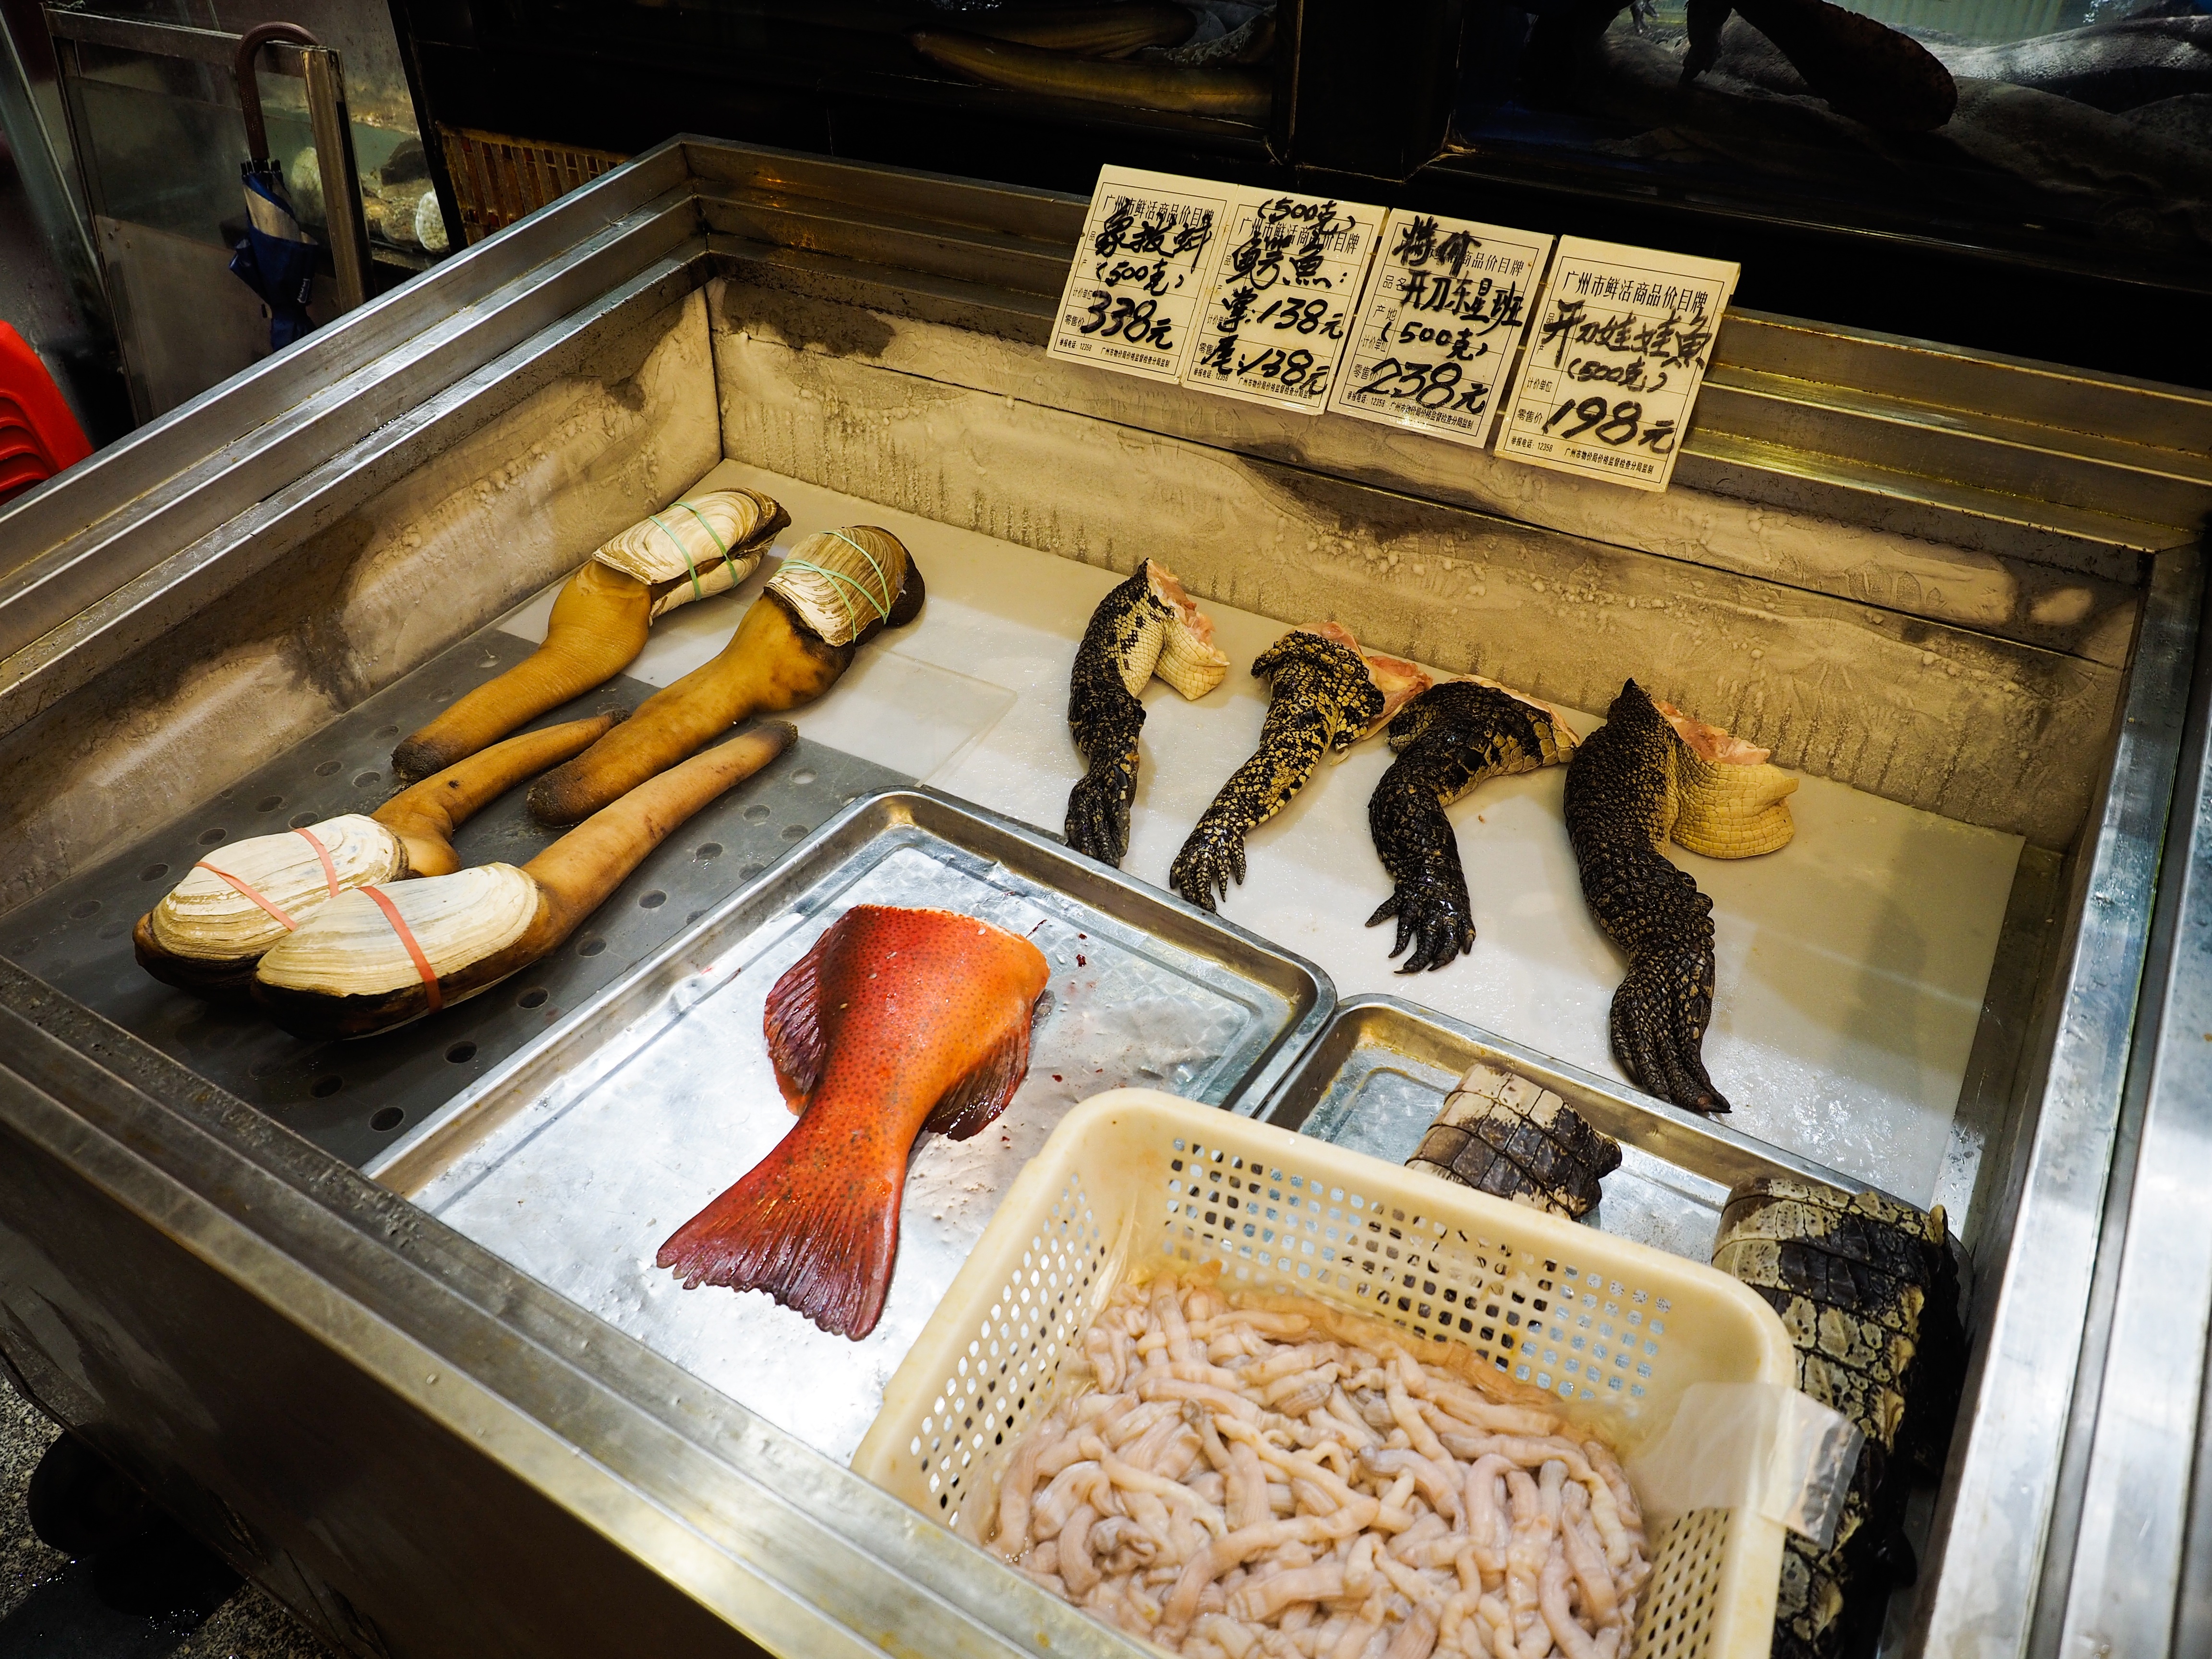
dish, meal, food, fish, cuisine, asian food, carving